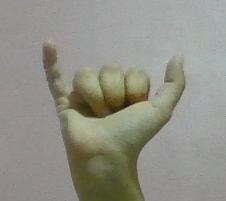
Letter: ya